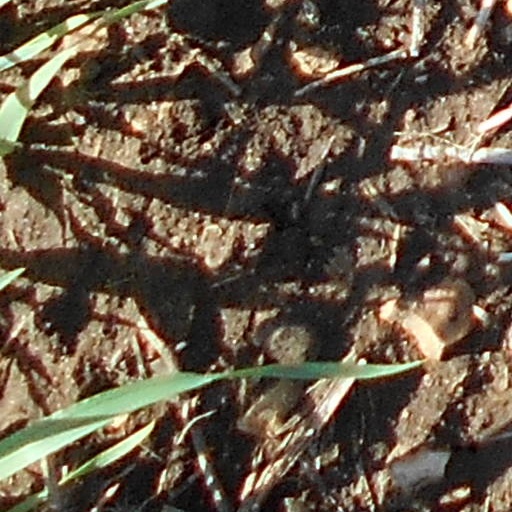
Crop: wheat